Question: Please indicate a possible affordance area of the bench that can be used for sitting
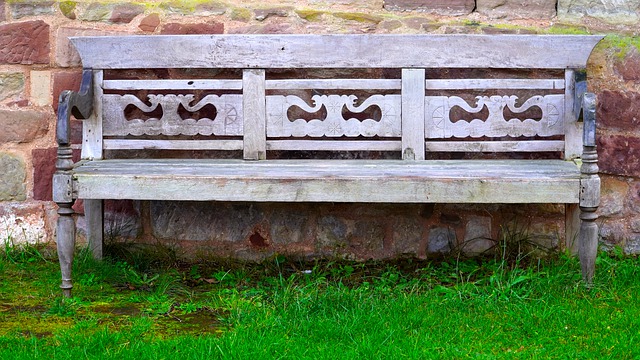
Answer: [56.5, 157, 579.5, 181]